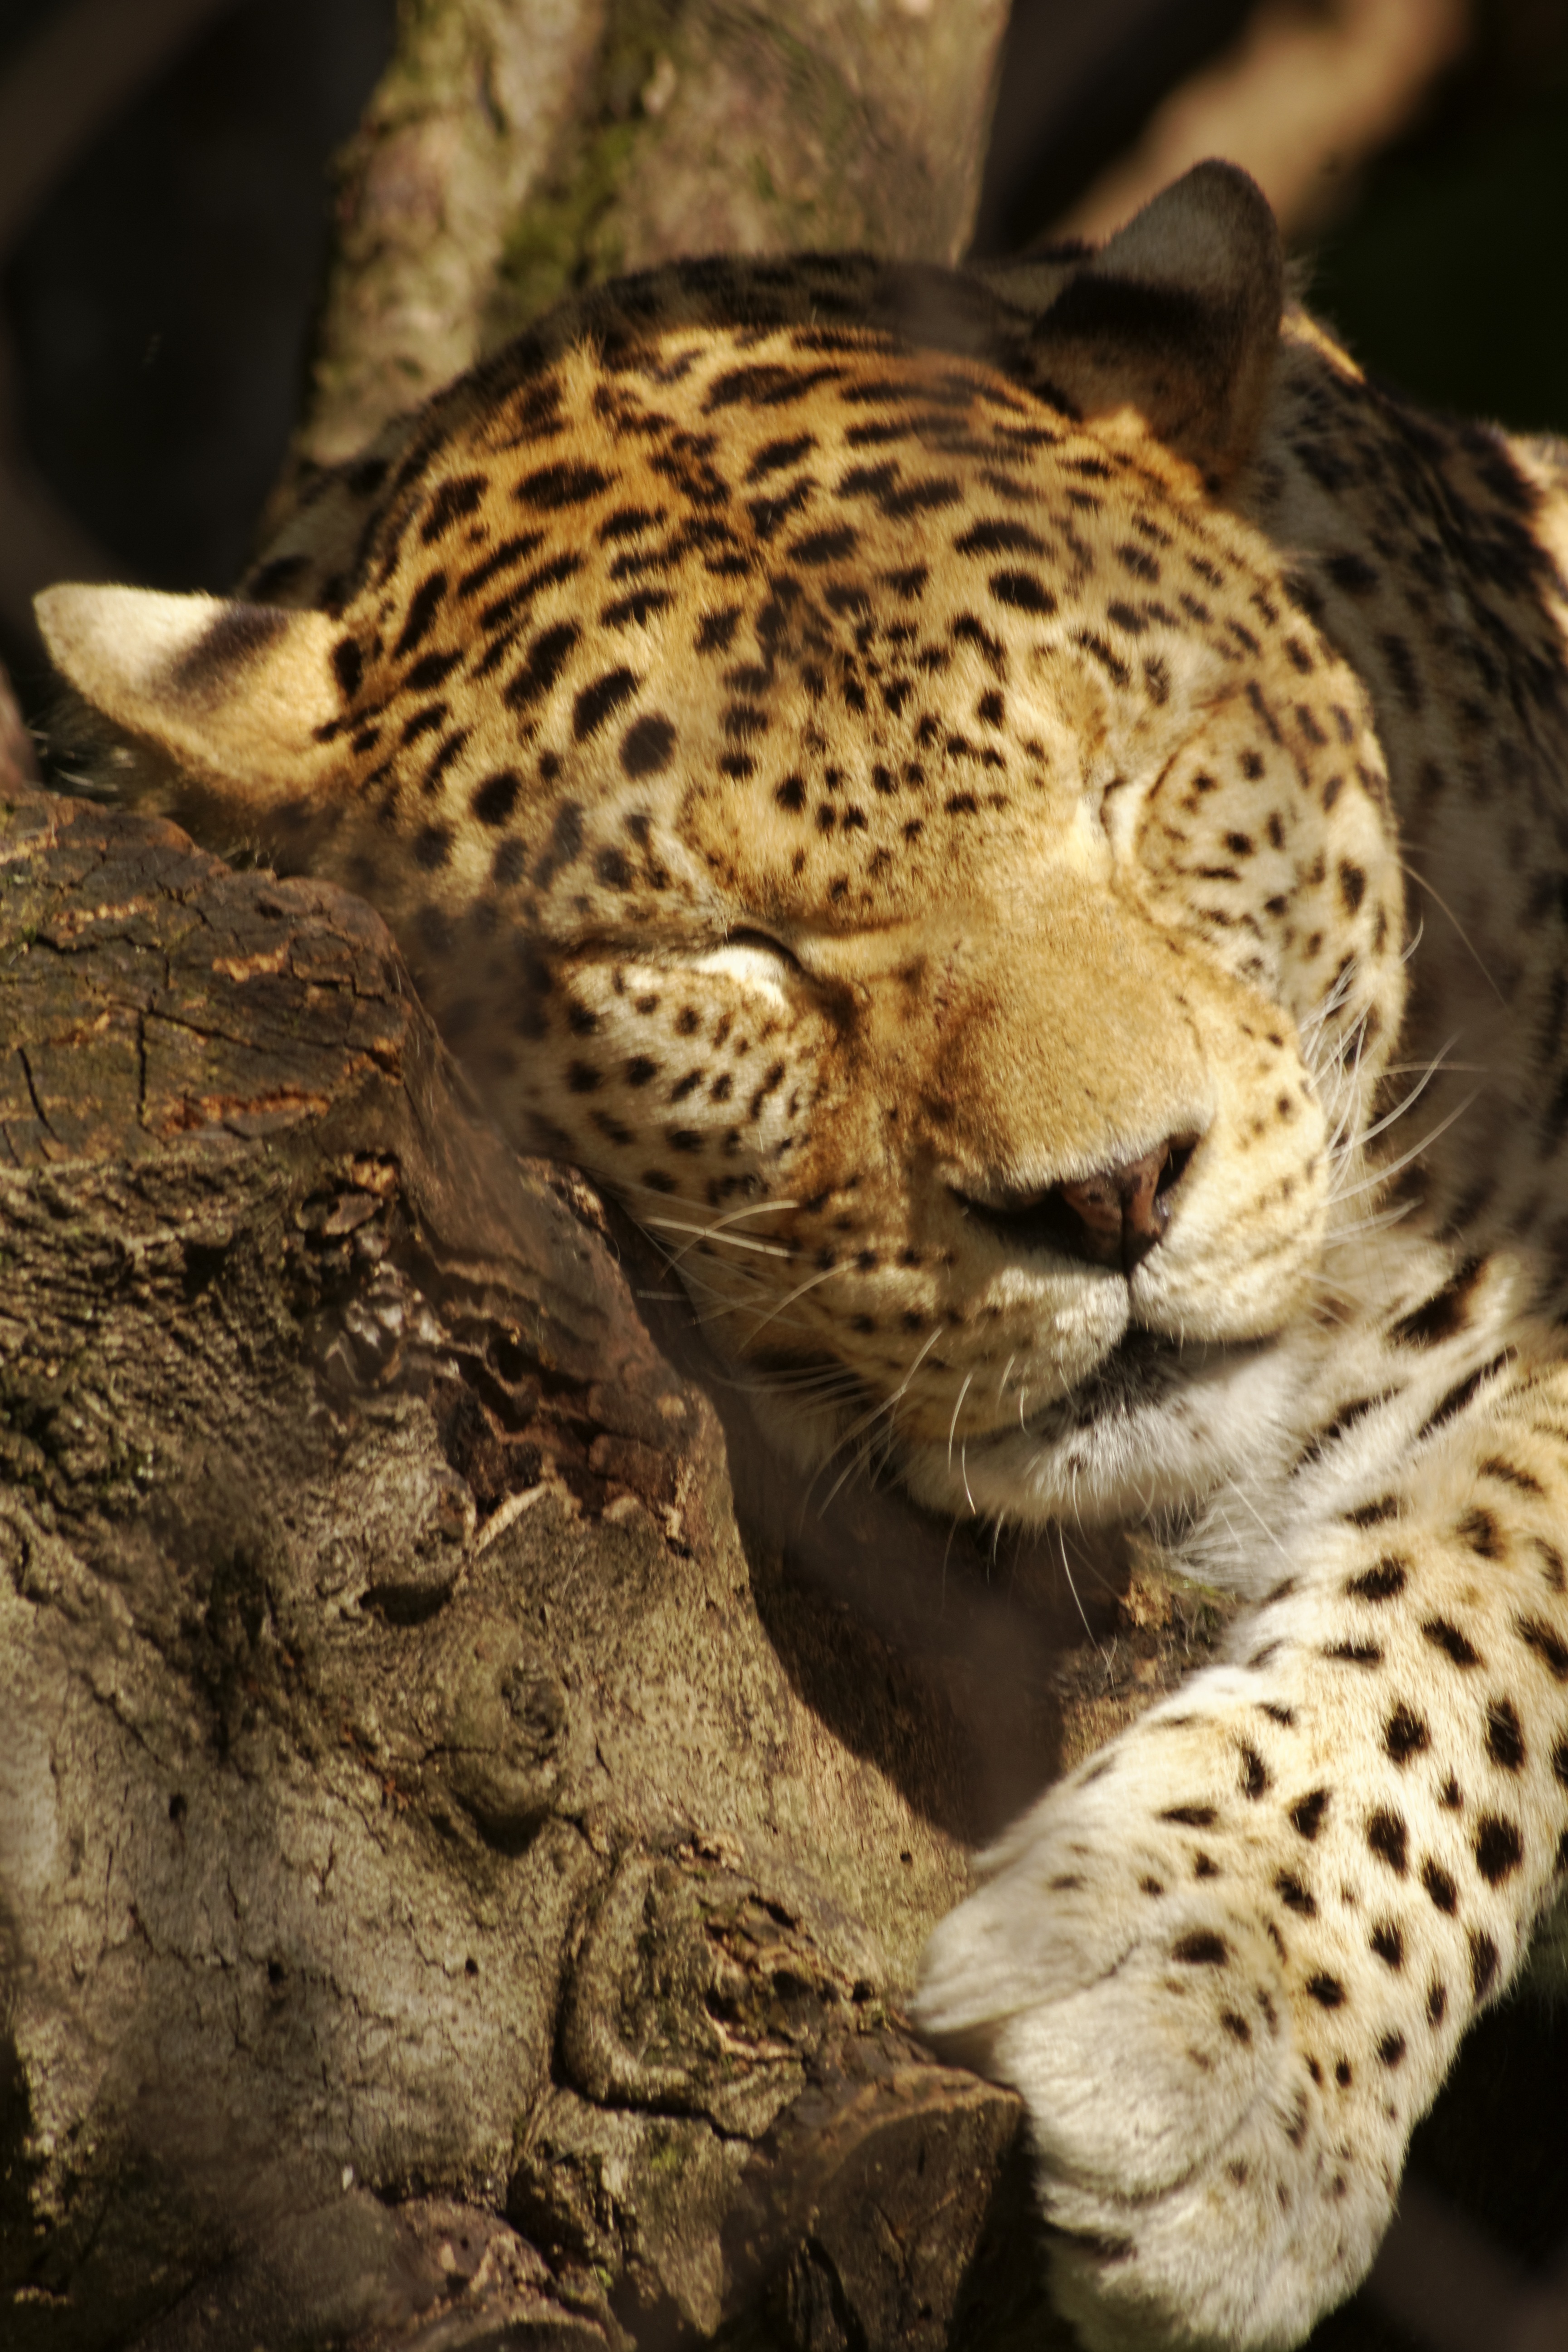
nature, animal, wildlife, zoo, mammal, fauna, leopard, cheetah, whiskers, animals, vertebrate, jaguar, big cats, cat like mammal